Cockfighting

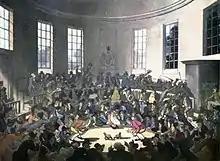
Cockfight in London, c. 1808

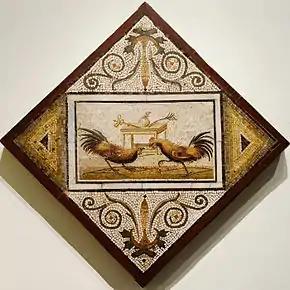
In this ancient Roman mosaic, two cocks face off in front of a table displaying the purse for the winner between a caduceus and a palm of victory "(National Archaeological Museum of Naples)"

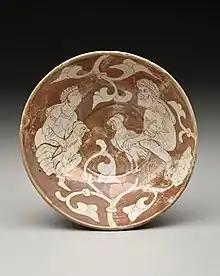
Fatimid Luster Plate with Cock Fight. Cairo, 11th–12th century. Keir Collection of Islamic Art

Cockfighting is a blood sport involving domesticated roosters as the combatants. The first documented use of the word gamecock, denoting use of the cock as to a "game", a sport, pastime or entertainment, was recorded in 1634, after the term "cock of the game" used by George Wilson, in the earliest known book on the sport of cockfighting in "The Commendation of Cocks and Cock Fighting" in 1607. But it was during Ferdinand Magellan's voyage of discovery of the Philippines in 1521 when modern cockfighting was first witnessed and documented for Westerners by the Italian Antonio Pigafetta, Magellan's chronicler, in the Kingdom of Taytay.